Ringstone

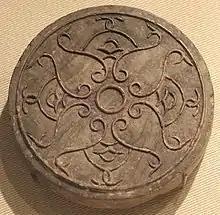
Discstone, first century BCE, Metropolitan Museum of Art

The ringstone tradition seems to have developed into the manufacture of the discstone, which is similar in shape, but having a flat top with a plain circular space in the center, rather than a hole that pierces the object. They also are manufactured in stone, but are not quite so precisely carved, with mostly plant-based decoration that is not divided into narrow circular zones in the same way, and they have abstract designs or symbols. The illustrated example (right) has relatively simple decoration, with narrow tendril-like elements. Discstones usually are dated to the first century BCE.